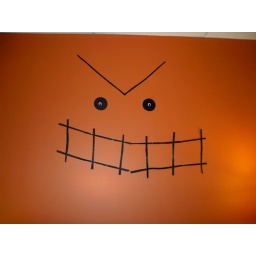
Pumpkin wall art. Sometimes having an orange wall in your office comes in handy.